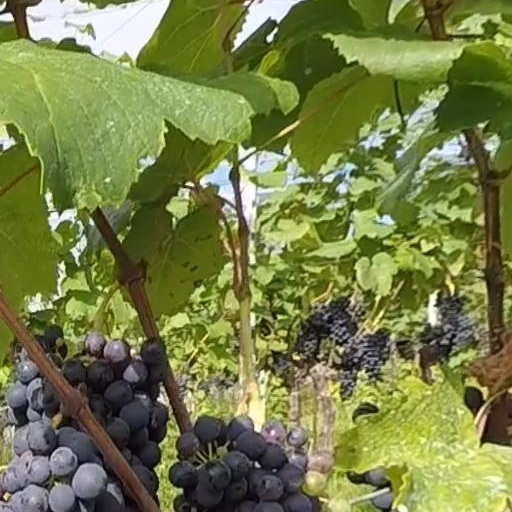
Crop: grape